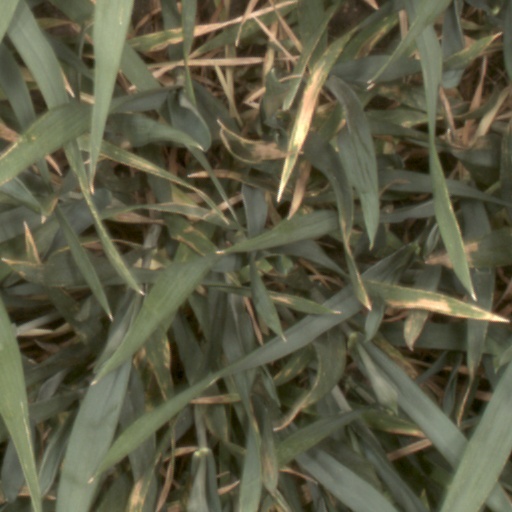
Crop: wheat